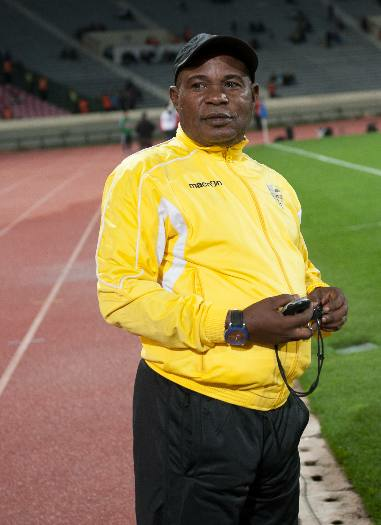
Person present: Yes